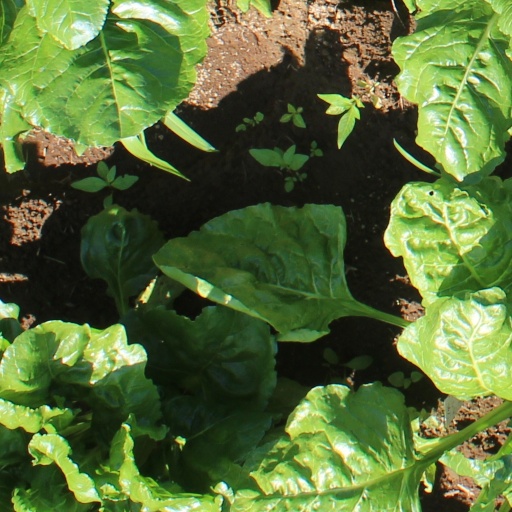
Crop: sugar beet